Ohio Valley in Kentucky

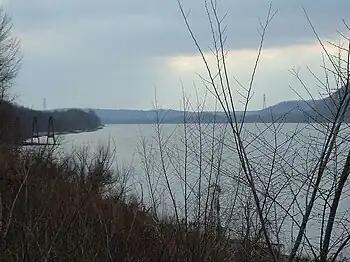
The Ohio River in southwest Louisville looking towards West Point, KY

The Ohio Valley is a sub region in Kentucky running long including parts of 25 counties and across five regions of the state. Over 45% of Kentucky's population live in counties that border the Ohio River, although those counties are only 16% of the state's land area.